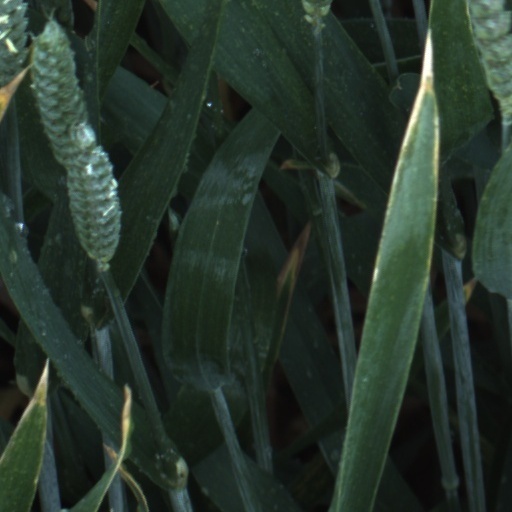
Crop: wheat